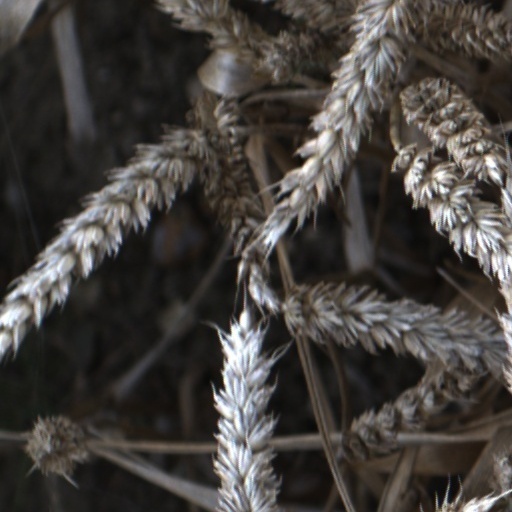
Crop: wheat